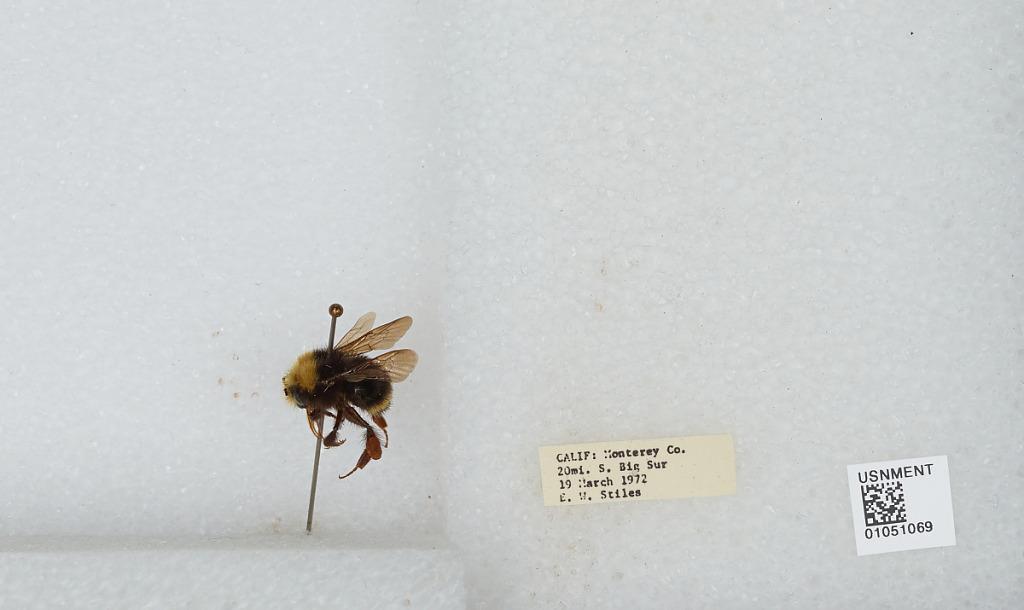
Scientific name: Bombus sp.
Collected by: E. Stiles
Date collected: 1972-3-19
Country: United States
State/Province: California
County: Monterey
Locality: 20 miles South of Big Sur
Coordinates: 36.0747, -121.607